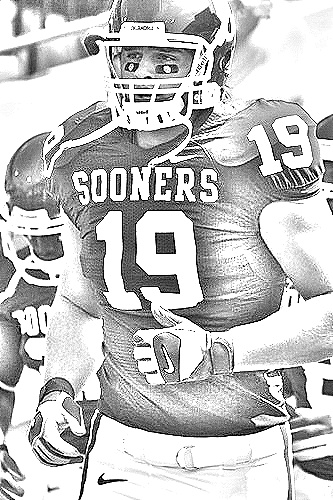
Portrait style: Sketch Portrait